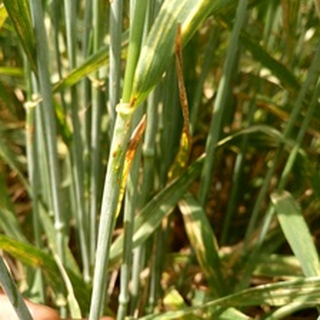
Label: wheat_black_rust